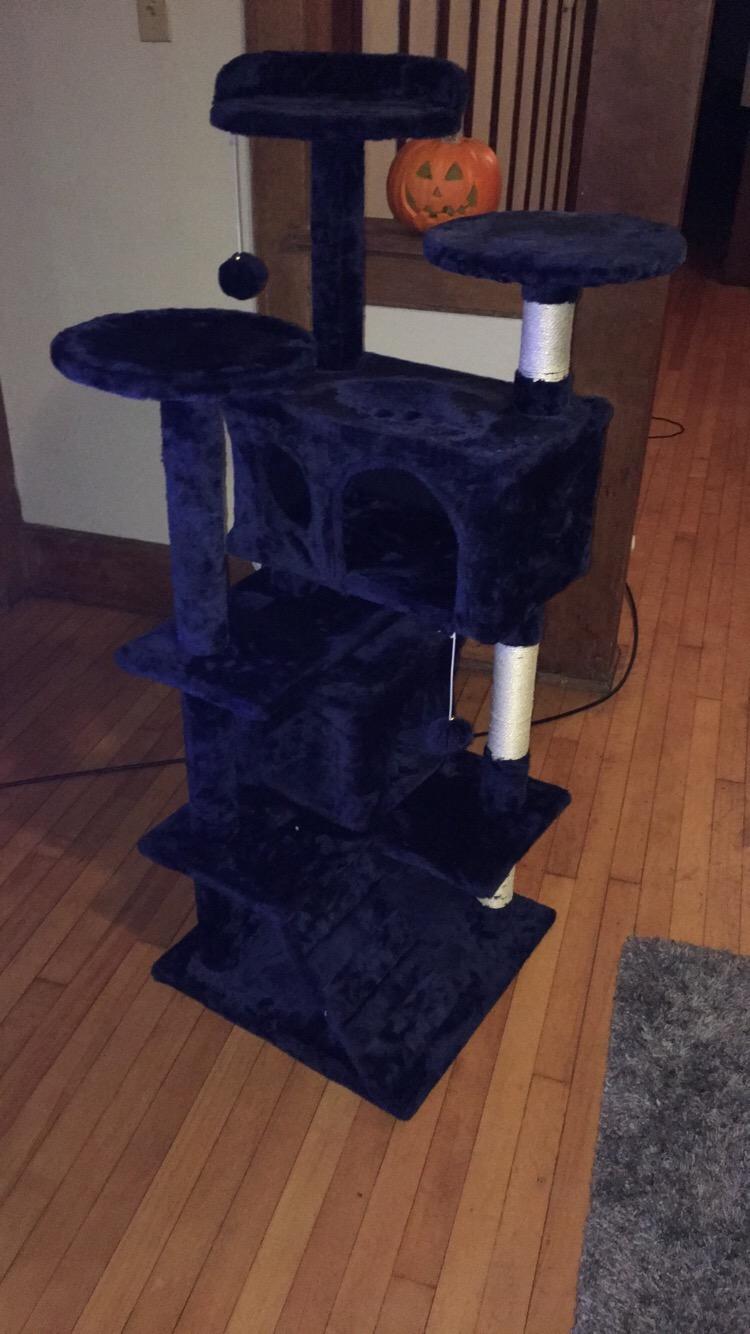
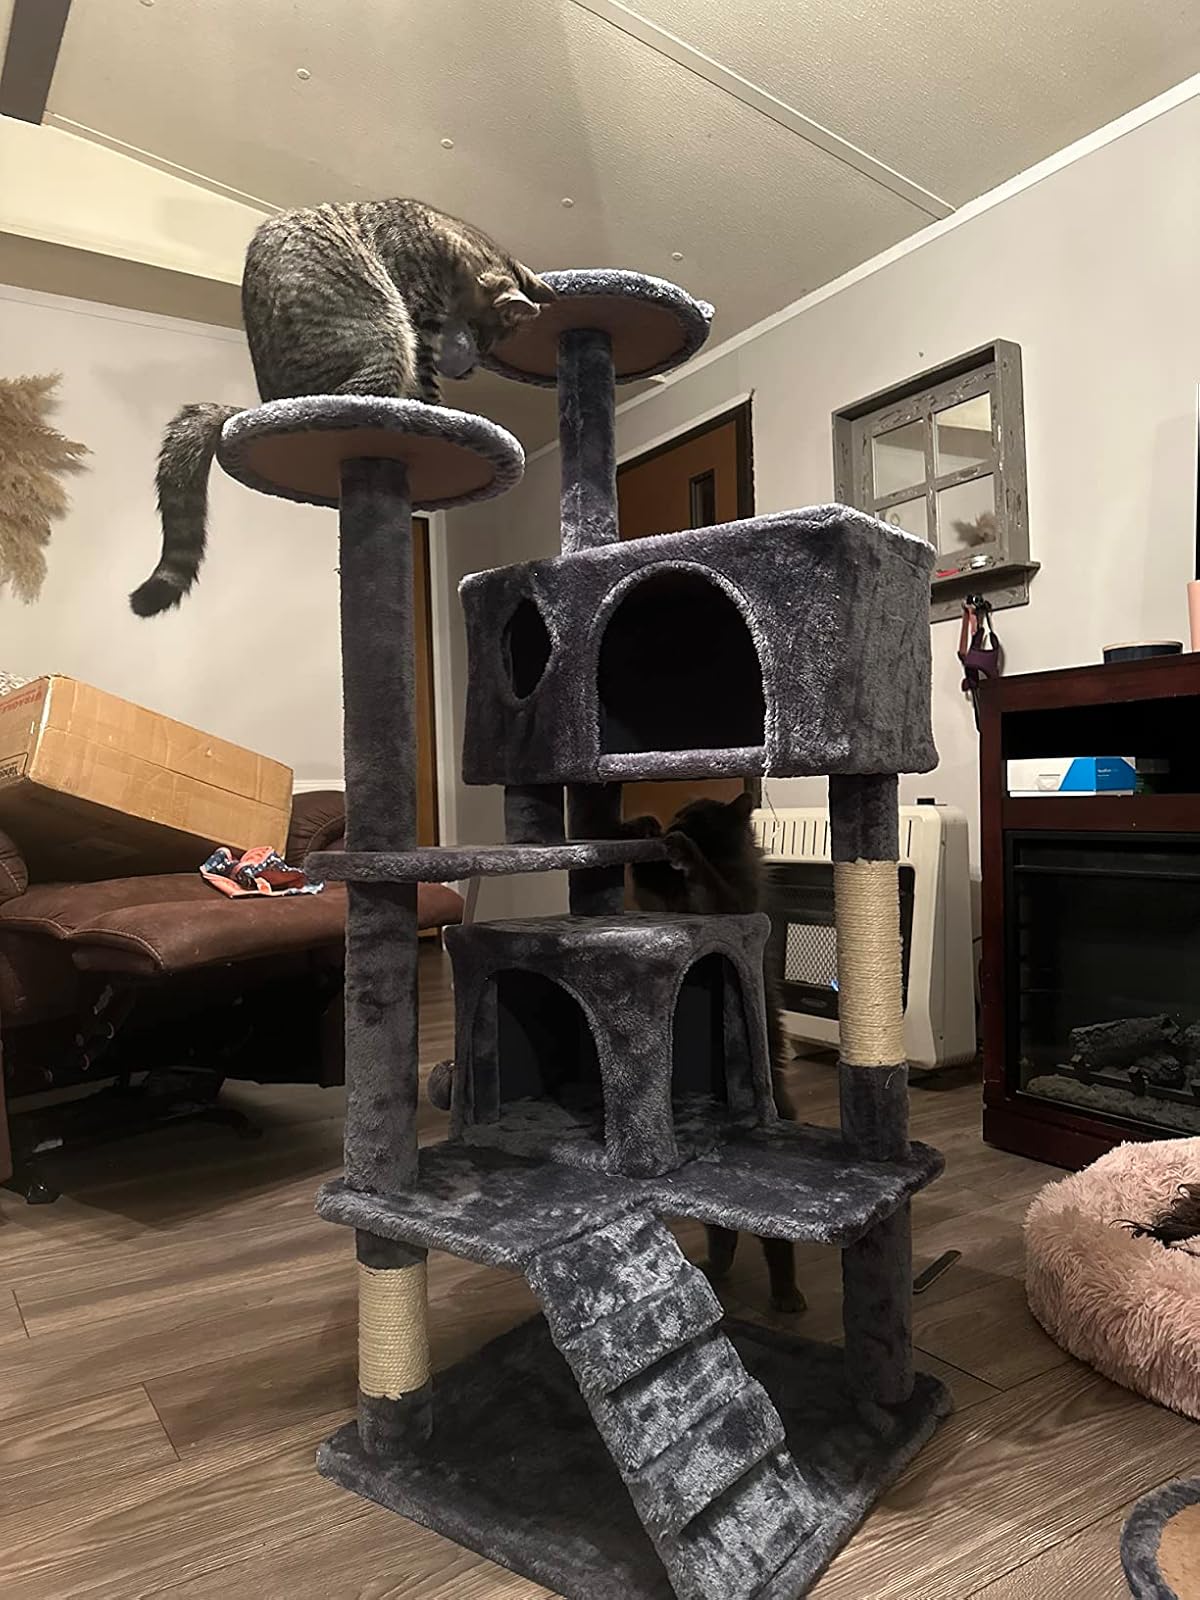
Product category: items_cat tree
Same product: no